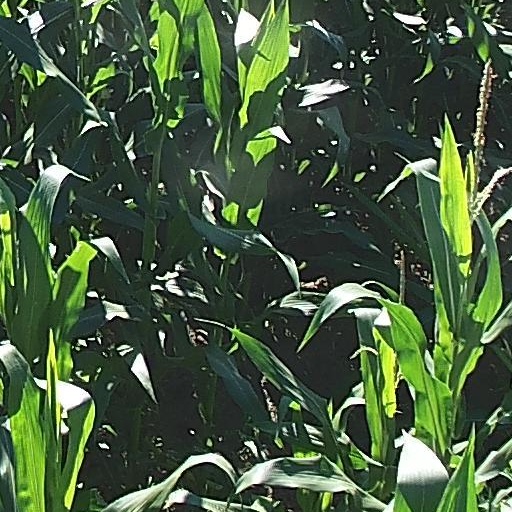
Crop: maize; corn